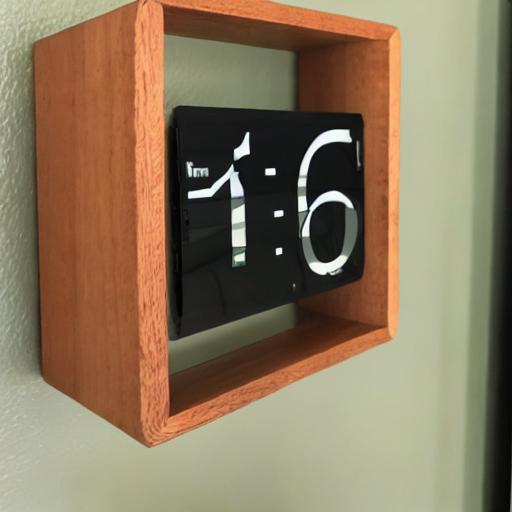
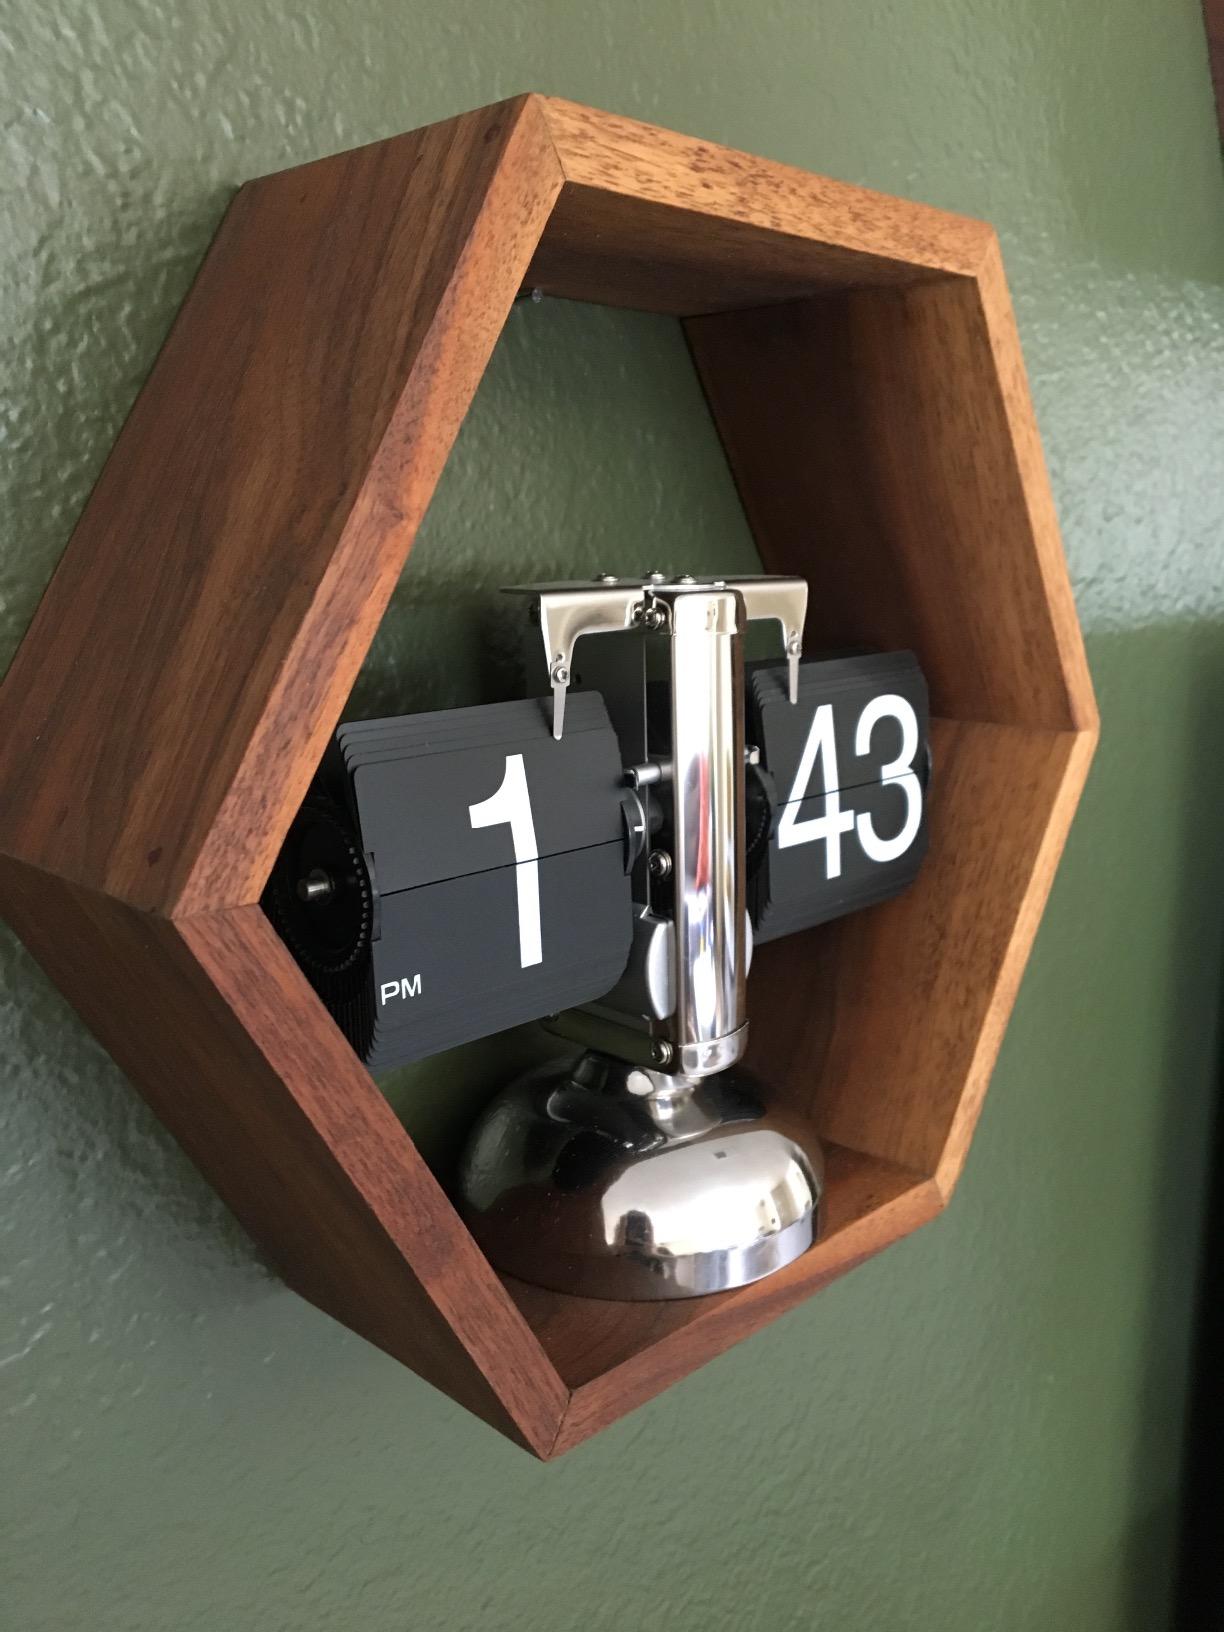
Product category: clock
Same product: no